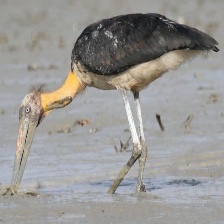
Species: LESSER ADJUTANT
Scientific name: LEPTOPTILOS JAVANICUS
ImageNet parent category: white_stork